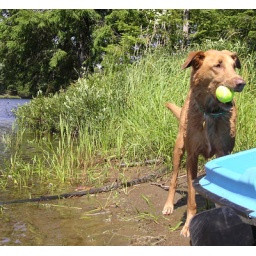
maxine was obsessed with swimming out in the lake to fetch the ball. this dog has endless amounts of energy!